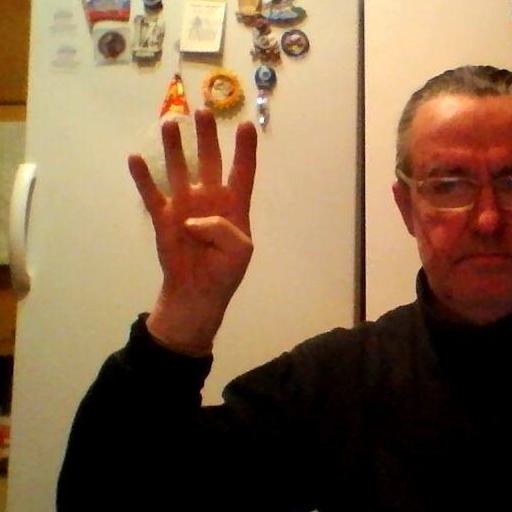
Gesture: four